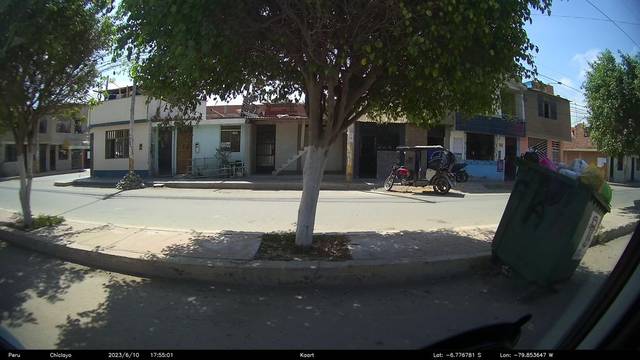
Region: Peru
Coordinates: -6.777, -79.854